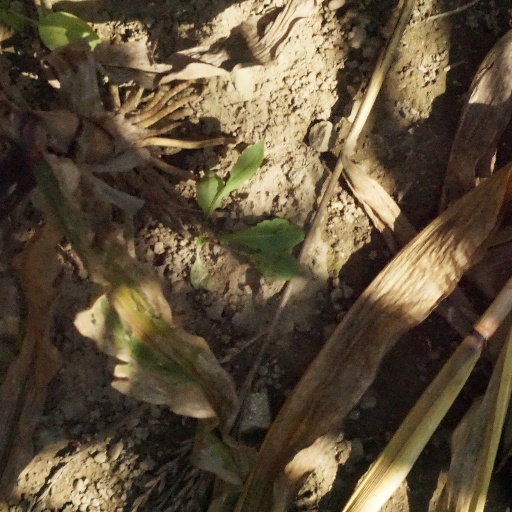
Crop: maize; corn